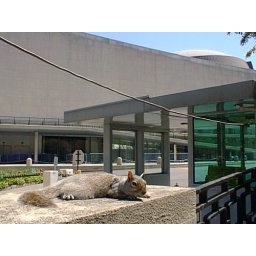
Squirrel on wall at UN headquarters building in New York City